Prostration

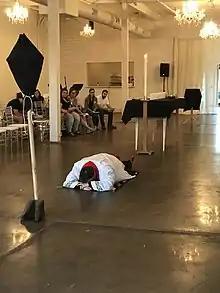
During a Good Friday liturgy, a Christian clergyman prostrates himself in accordance with the rubrics in the Book of Worship. The processional cross is veiled in black, the liturgical colour associated with Good Friday in many Western Christian denominations.

Prostration is the gesture of placing one's body in a reverentially or submissively prone position. Typically prostration is distinguished from the lesser acts of bowing or kneeling by involving a part of the body above the knee, especially the hands, touching the ground.